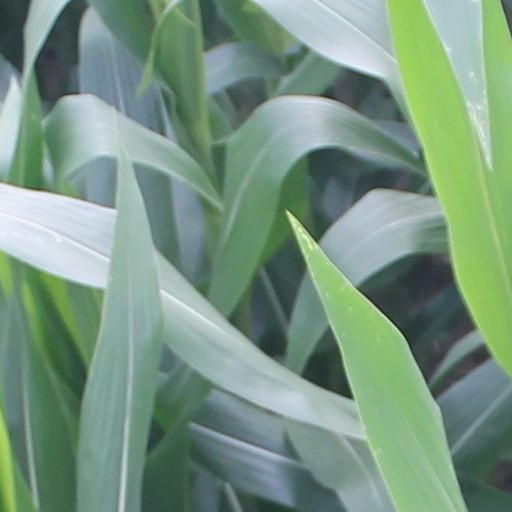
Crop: maize; corn